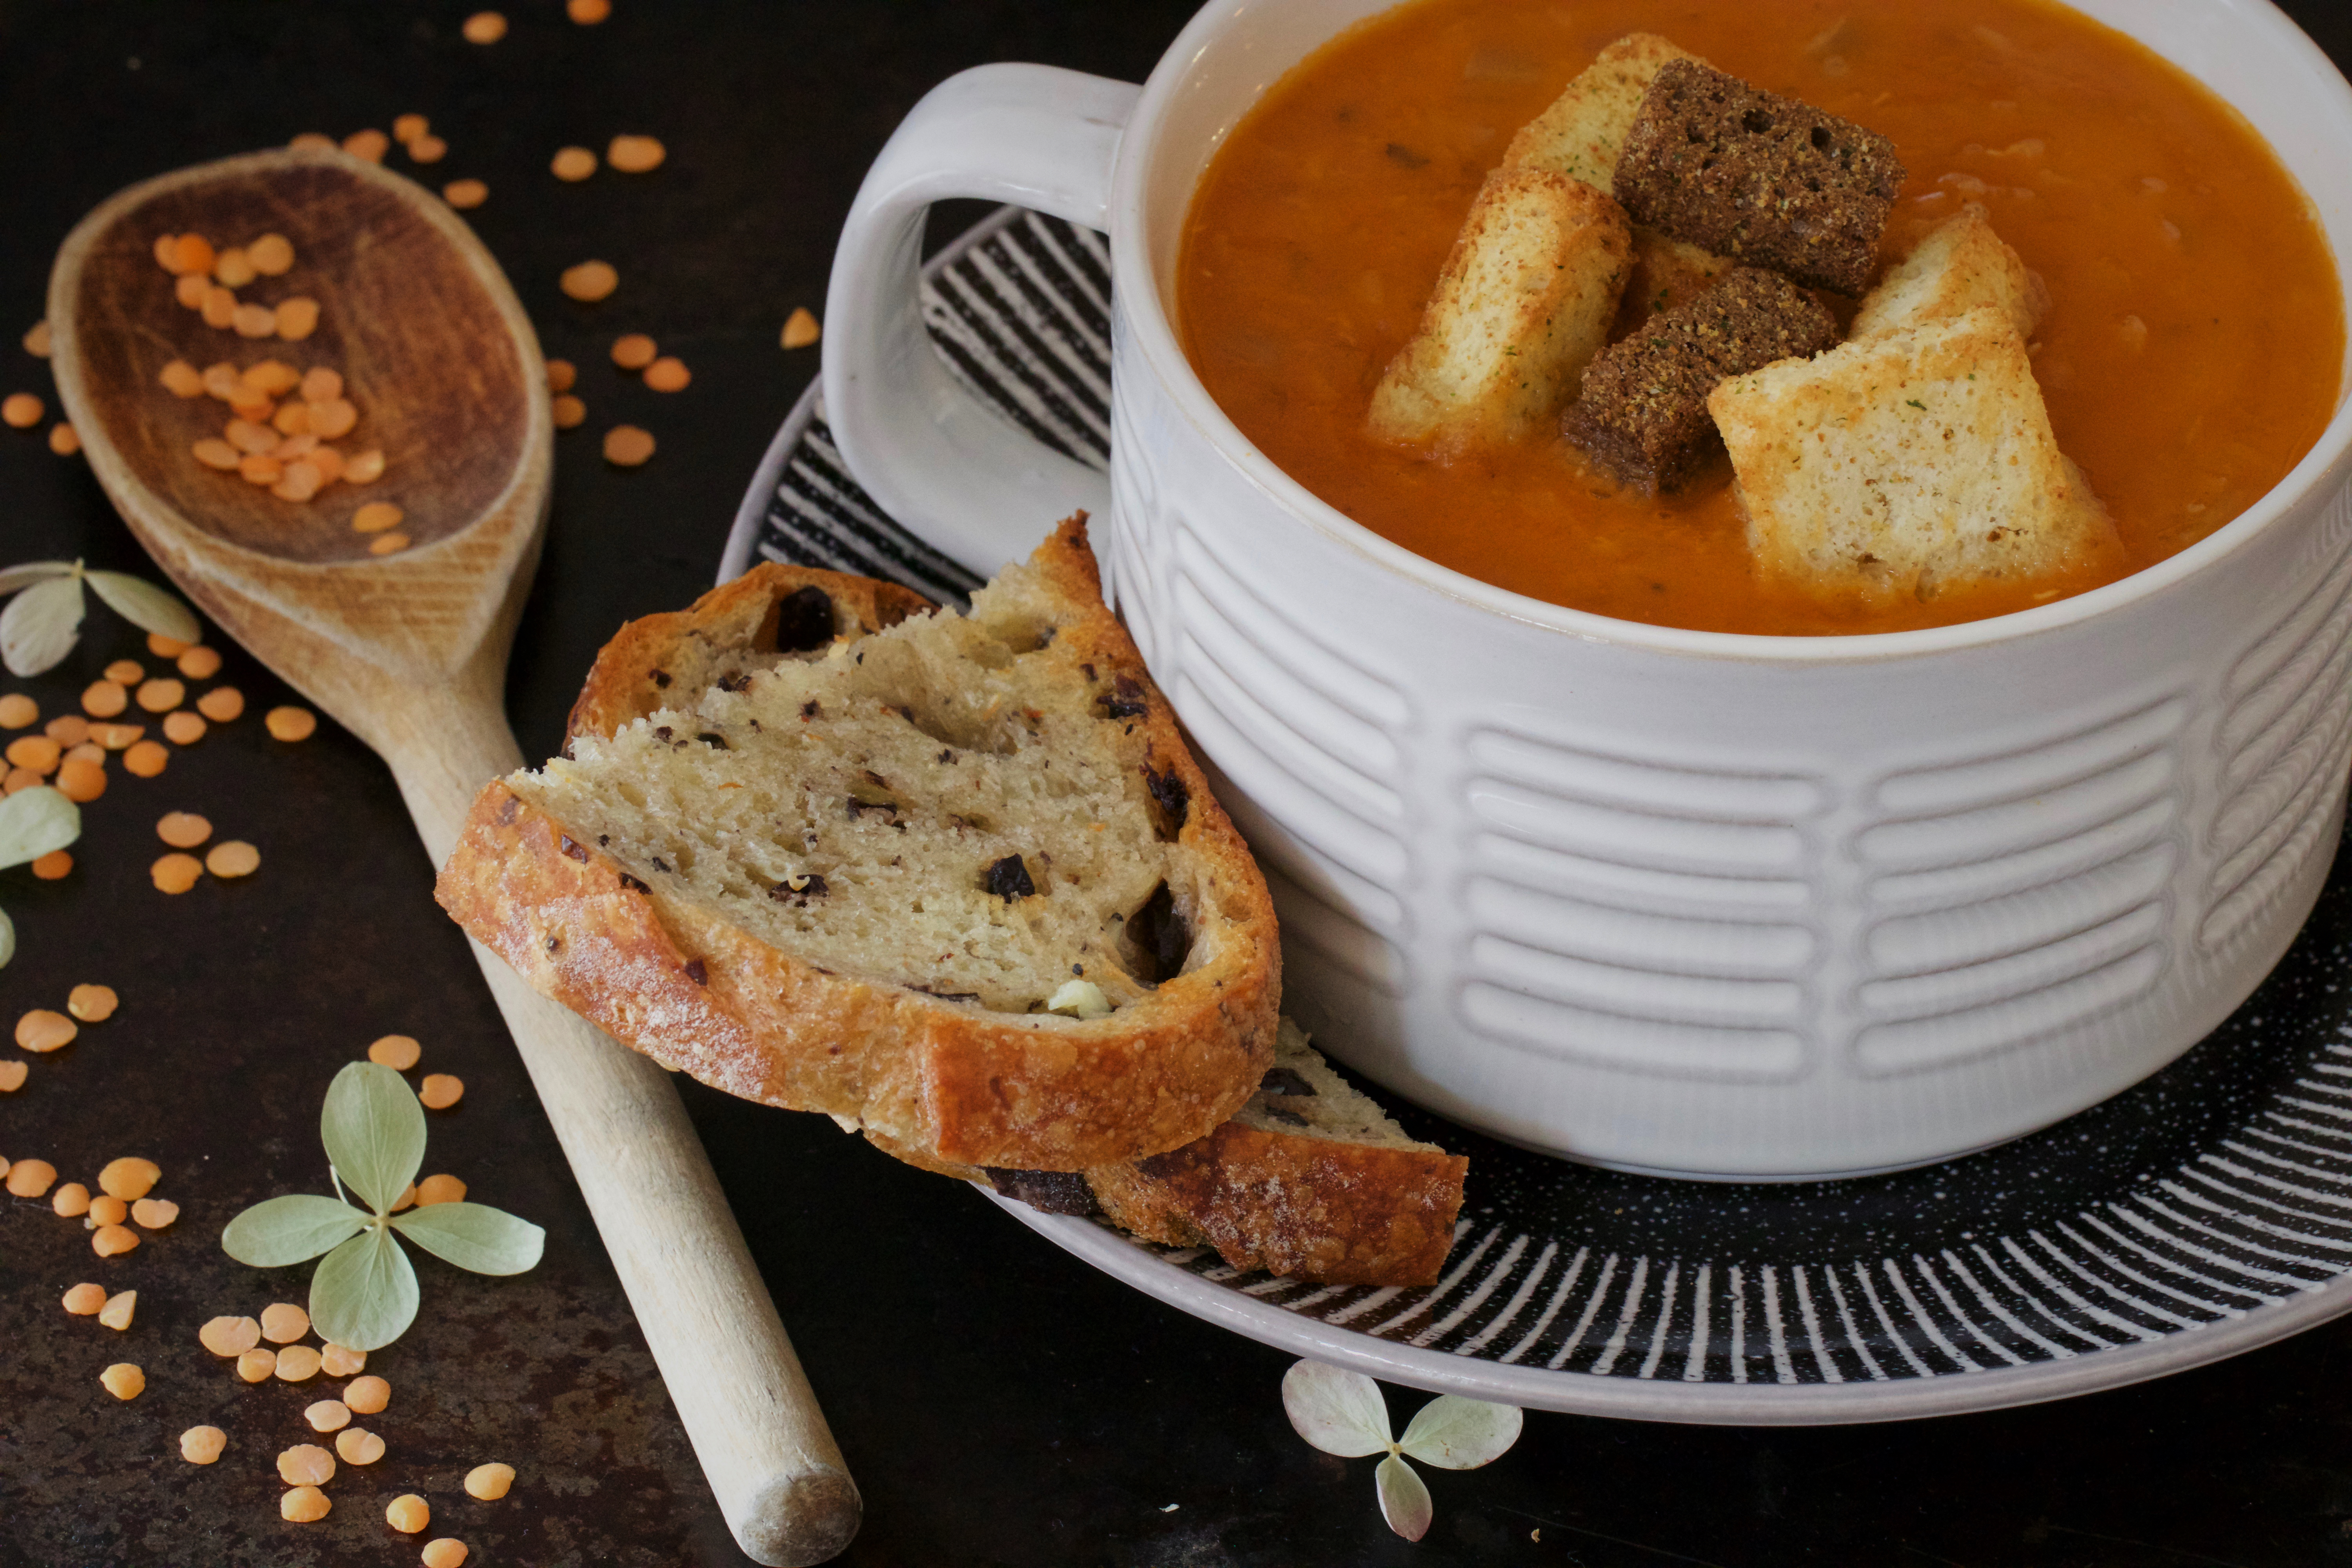
dish, food, cuisine, ingredient, soup, produce, soda bread, tomato soup, bisque